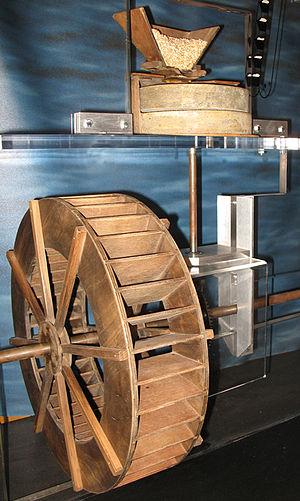
Maquette du mécanisme de transmission de la roue à aubes vers la meule à grains située à l’étage supérieur. Moulin des Jésuites, Ville de Québec (Québec) Canada. Le Moulin des Jésuites de Charlesbourg est un moulin à eau situé à Québec, à l’est de l'arrondissement historique de Charlesbourg (Trait-Carré). Il a été construit en pierre en 1740 et a cessé de fonctionner en 1940. Il abrite aujourd'hui un centre d'interprétation historique.
Un moteur hydraulique est un mécanisme utilisant l'énergie hydraulique pour mouvoir divers outils. Cette énergie est fournie par l'écoulement gravitaire de l'eau ; celle-ci fait tourner une roue, qui transmet son mouvement à divers mécanismes. Les systèmes les moins performants sont ceux qui sont mus par le courant d'une rivière, et qui sont tributaires de cette vitesse ; les systèmes les plus efficaces utilisent une chute, où l'eau est amenée par un canal ou une rigole, en provenance d'une prise sur un cours d'eau, ou une retenue. Plus rarement, on exploite la marée.